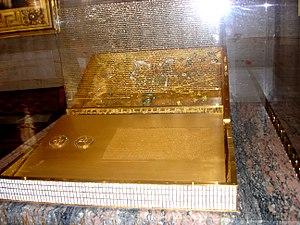
Magna Carta, latin pour Grande Charte, désigne plusieurs versions d'une charte arrachée une première fois par le baronnage anglais au roi Jean sans Terre le 15 juin 1215 après une courte guerre civile qui culmine le 17 mai par la prise de Londres. Les barons, excédés par les demandes militaires et financières du roi et par les échecs répétés en France, en particulier à Bouvines et à La Roche-aux-Moines, y imposent, dans un esprit de retour à l'ordre ancien, leurs exigences, dont la libération d'otages retenus par le roi, le respect de certaines règles de droit propres à la noblesse, la reconnaissance des franchises ecclésiastiques et bourgeoises, le contrôle de la politique fiscale par un Grand Conseil.